SS Van Heemskerk

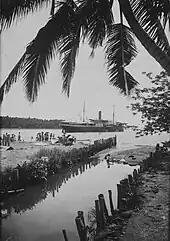
"Van Heemskerk" in Sanana, about 1921–22

On 20 March 1918 President Woodrow Wilson issued Proclamation 1436, authorising the seizure under angary of Dutch ships in US ports. The UK also seized Dutch ships in ports of the British Isles and the British Empire. "Van Heemskerk" was seized in Singapore. She was vested in the UK Shipping Controller, who appointed the British India Steam Navigation Company to manage her. She was registered in Singapore, with the UK official number 140132 and code letters TWMK. The ship was returned to her owners in February 1919.